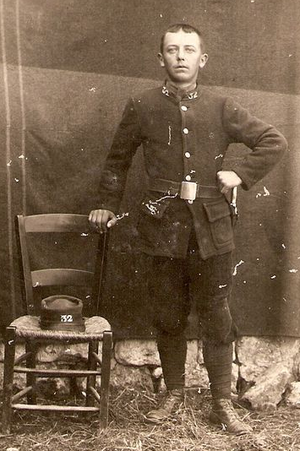
Poilu de la guerre de 1914-18 non identifié, appartenant au 32eme régiment d'infanterie (France)
Le 32ᵉ régiment d'infanterie est un régiment d'infanterie de l'Armée de terre française créé sous la Révolution à partir du régiment de Bassigny, un régiment français d'Ancien Régime, définitivement dissous en 1985.